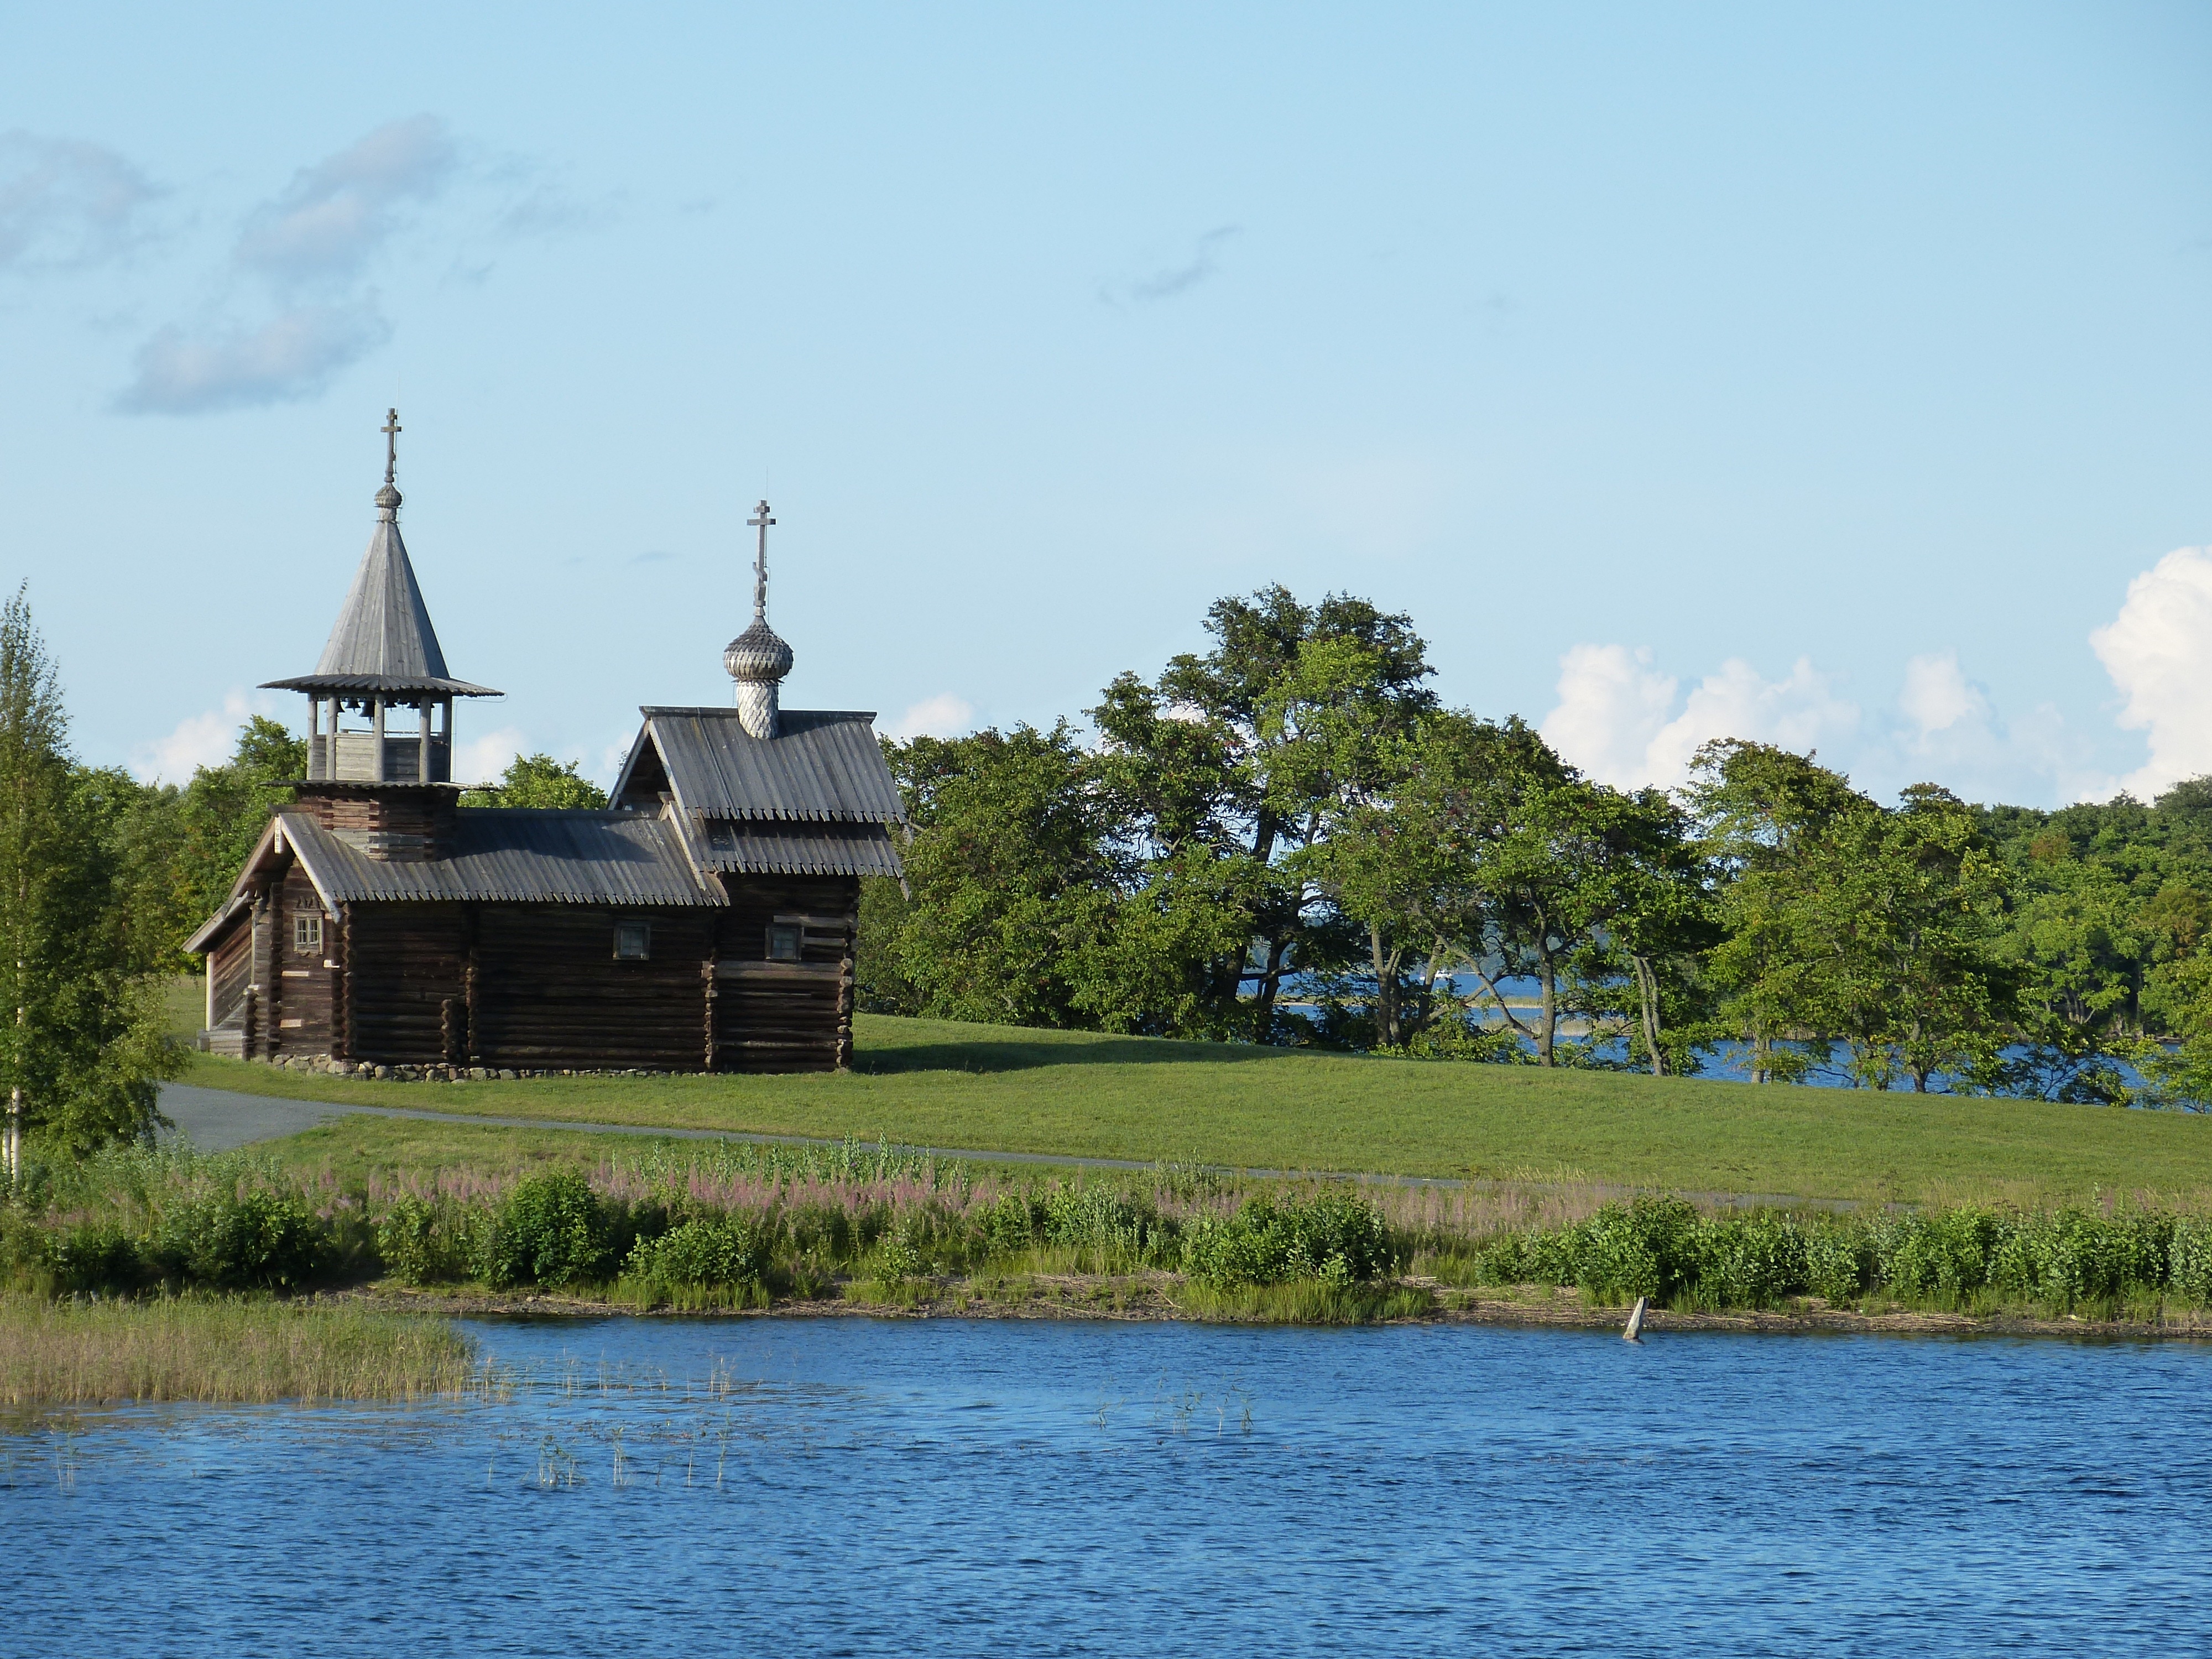
wood, lake, building, chateau, river, tower, castle, chapel, reservoir, tourism, waterway, world heritage, cruise, christianity, dome, russia, historically, open air museum, russian orthodox church, river cruise, golden ring, kishi